HMNZS Canterbury (L421)

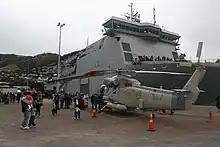
HMNZS "Canterbury" alongside at Lyttelton in 2007. An SH-2G Seasprite is sitting on the dockside

As a sealift ship, "Canterbury" is not intended to enter combat, or conduct opposed landings under fire. The ship's armament consists of a single 25 mm M242 Bushmaster cannon fitted to an MSI DS25 stabilised mount, two .50 calibre machine guns, and a number of small arms. These are intended for self-defence against other smaller craft, and for ocean patrol duties (for example the intercepting of suspicious civilian craft) during a naval blockade.